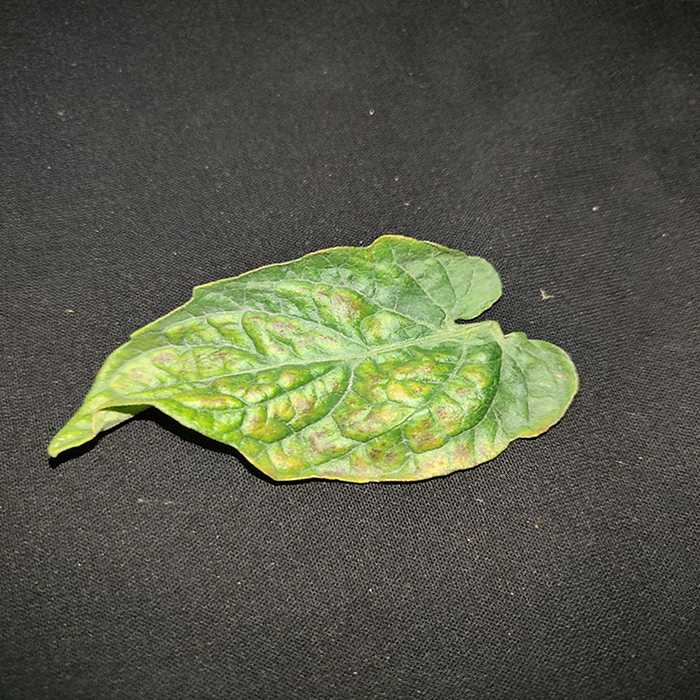
Plant: Tomato
Label: Tomato spotted wilt